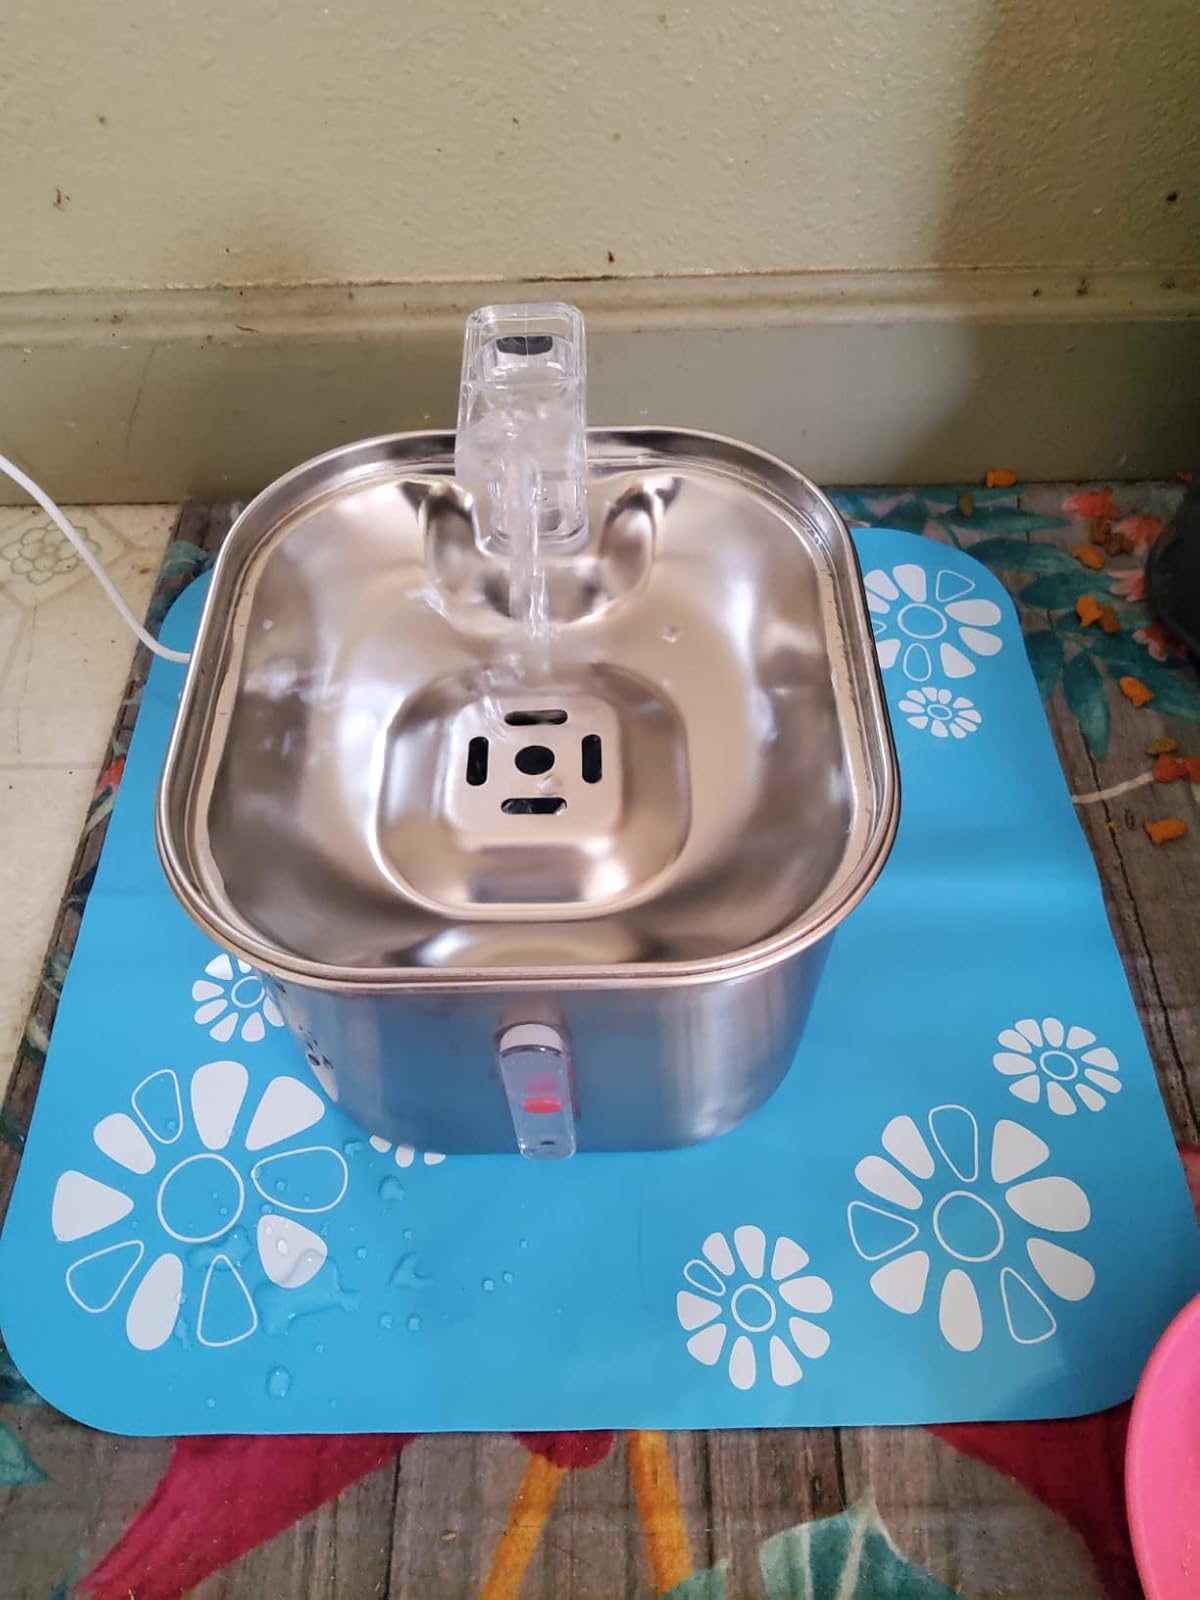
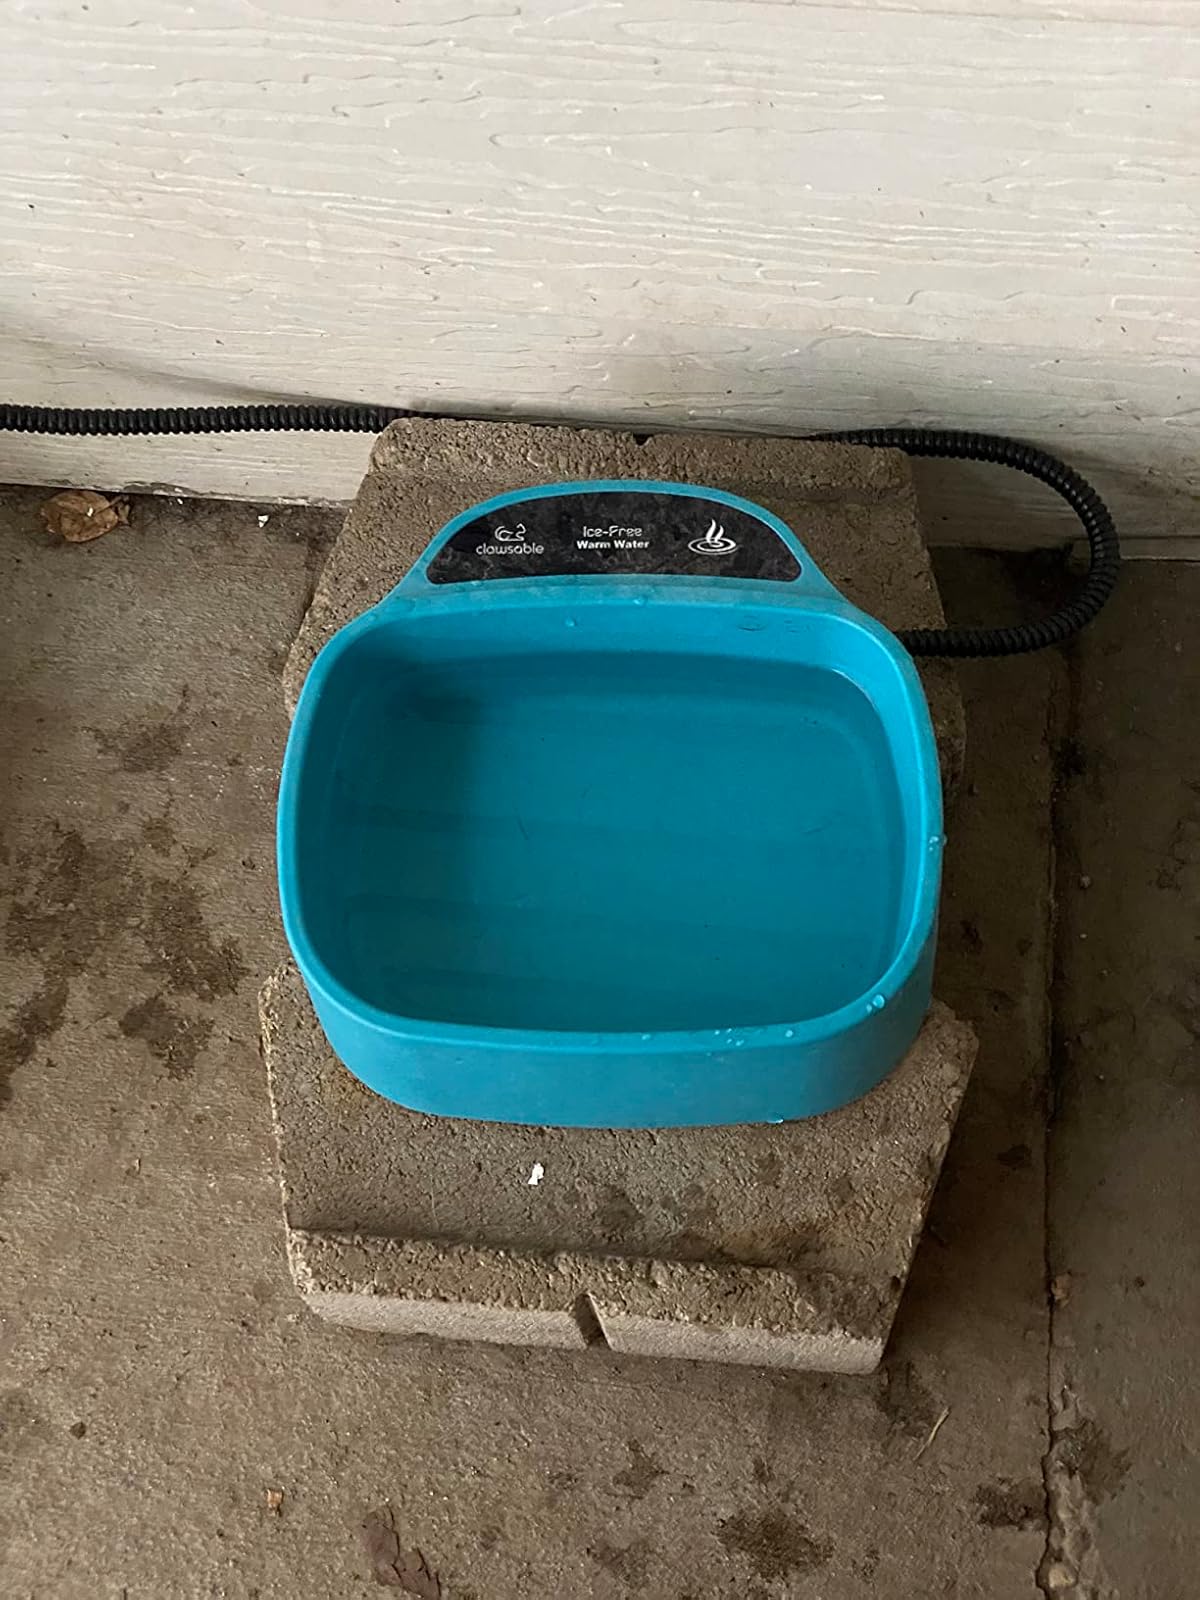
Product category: items_bowl
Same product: no